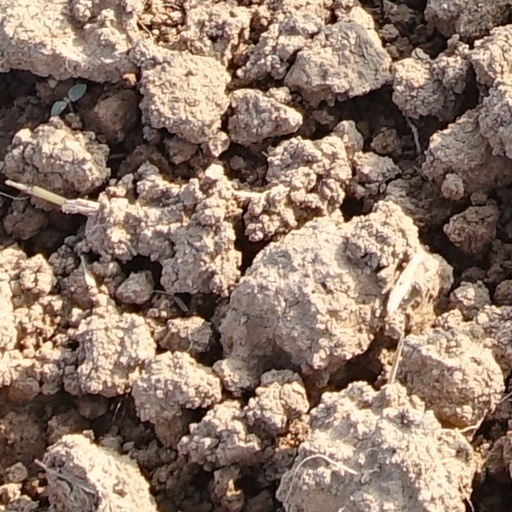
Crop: wheat